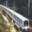
Label: train